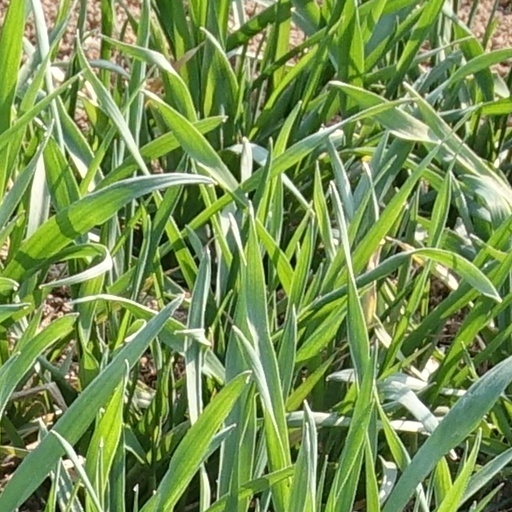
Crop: wheat